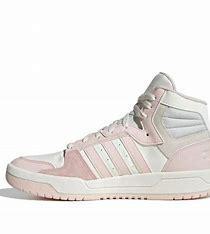
Brand: adidas
Model: neo Adidas NEO Entrap Mid